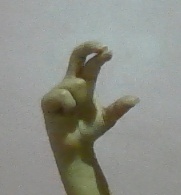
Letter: thal